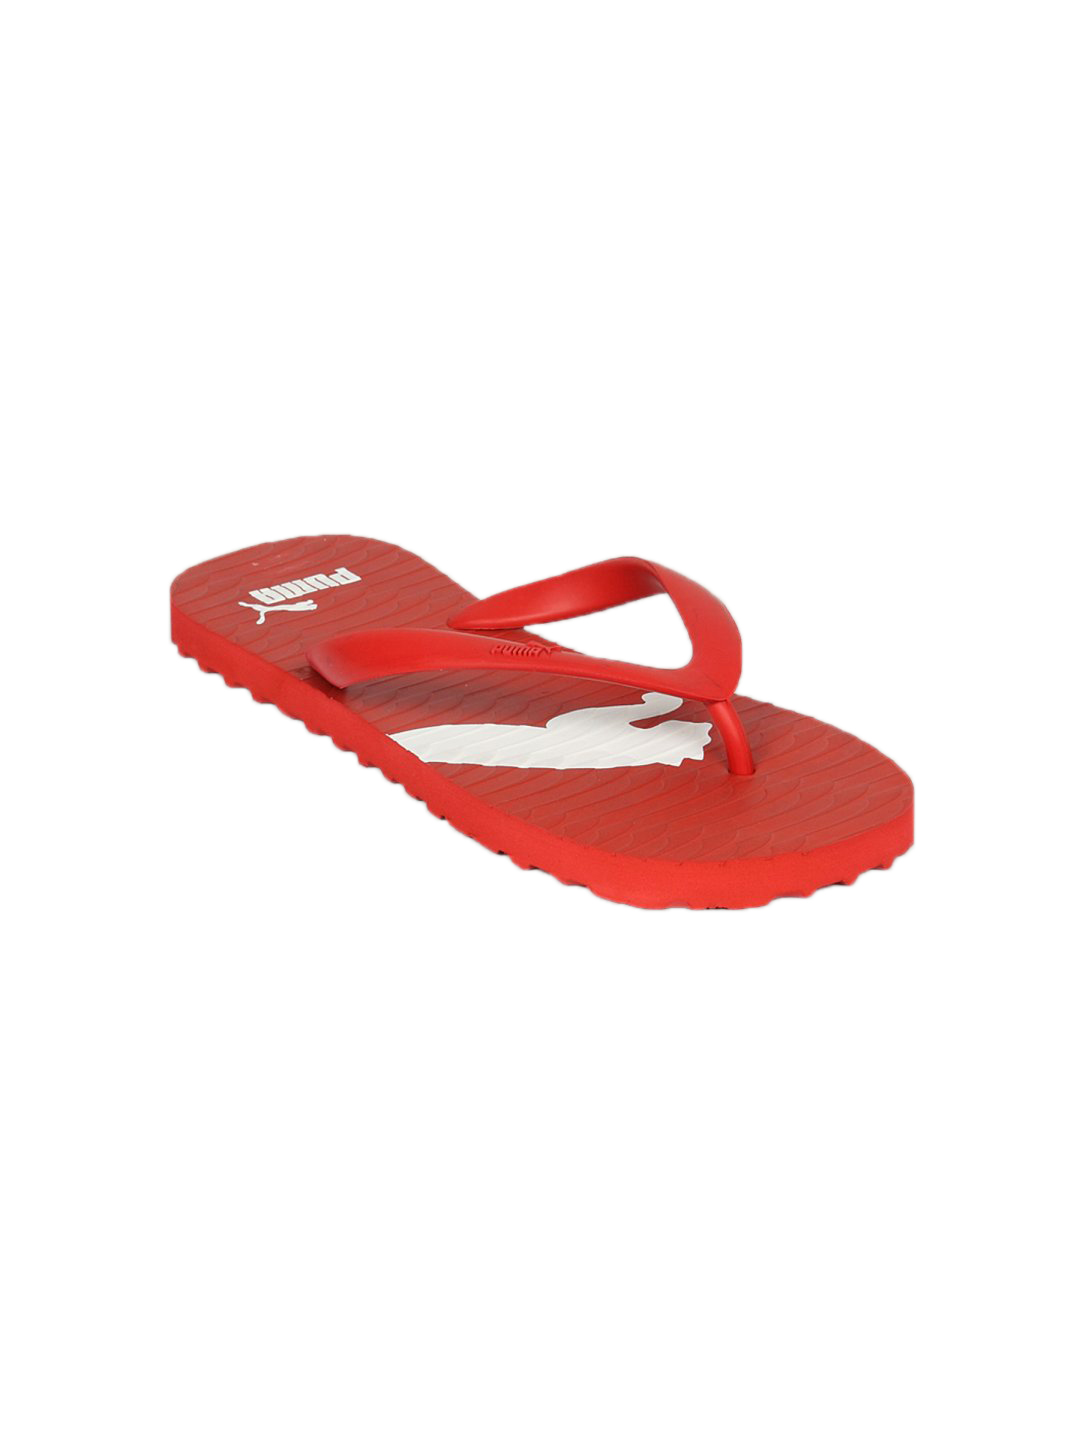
Puma Unisex Arizona Red Flip Flop
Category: Footwear / Flip Flops / Flip Flops
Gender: Unisex
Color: Red
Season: Summer 2012
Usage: Casual